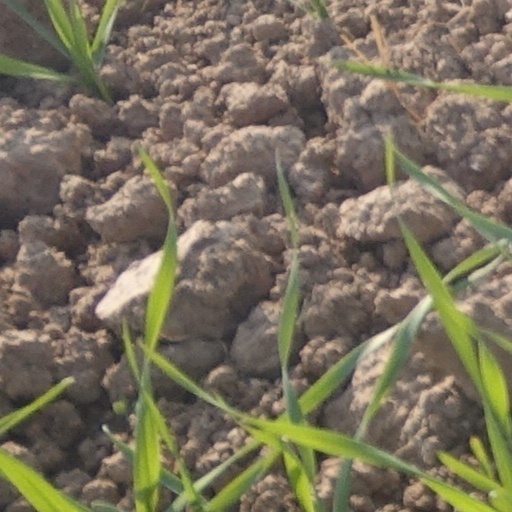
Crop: wheat